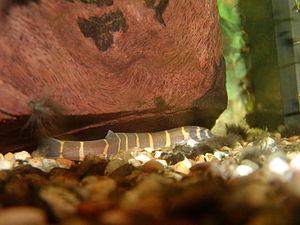
Les Cobitinae sont une sous-famille de poissons téléostéens de la famille des Cobitidae.
Le genre Pangio regroupe des poissons d'eau douce au corps serpentiforme. Ce sont des animaux pacifiques appréciés en aquariophilie. L'espèce la plus connue des amateurs aquariophiles est Pangio kuhlii ou communément "kuhlii". Ces poissons sont le mieux représentés dans les îles de la Sonde, où 16 des espèces sont recensées. Un certain nombre d'autres sont connues de l'Inde et de Myanmar.
Les loches ou Cobitidés forment une famille de poissons d'eau douce appartenant à l'ordre des Cypriniformes. Selon le Muséum américain d'histoire naturelle, l'espèce Pangio longimanus est le plus petit des cobitidés.